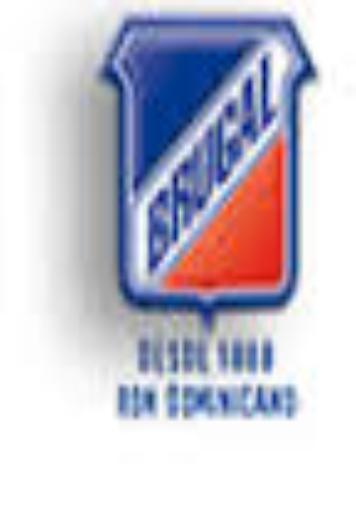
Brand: Brugal
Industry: Food